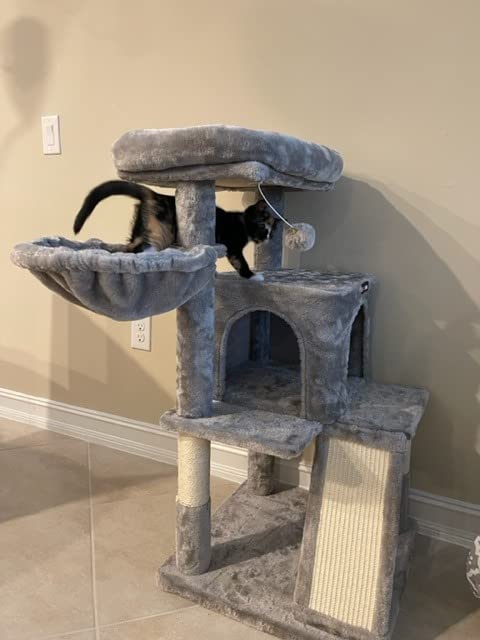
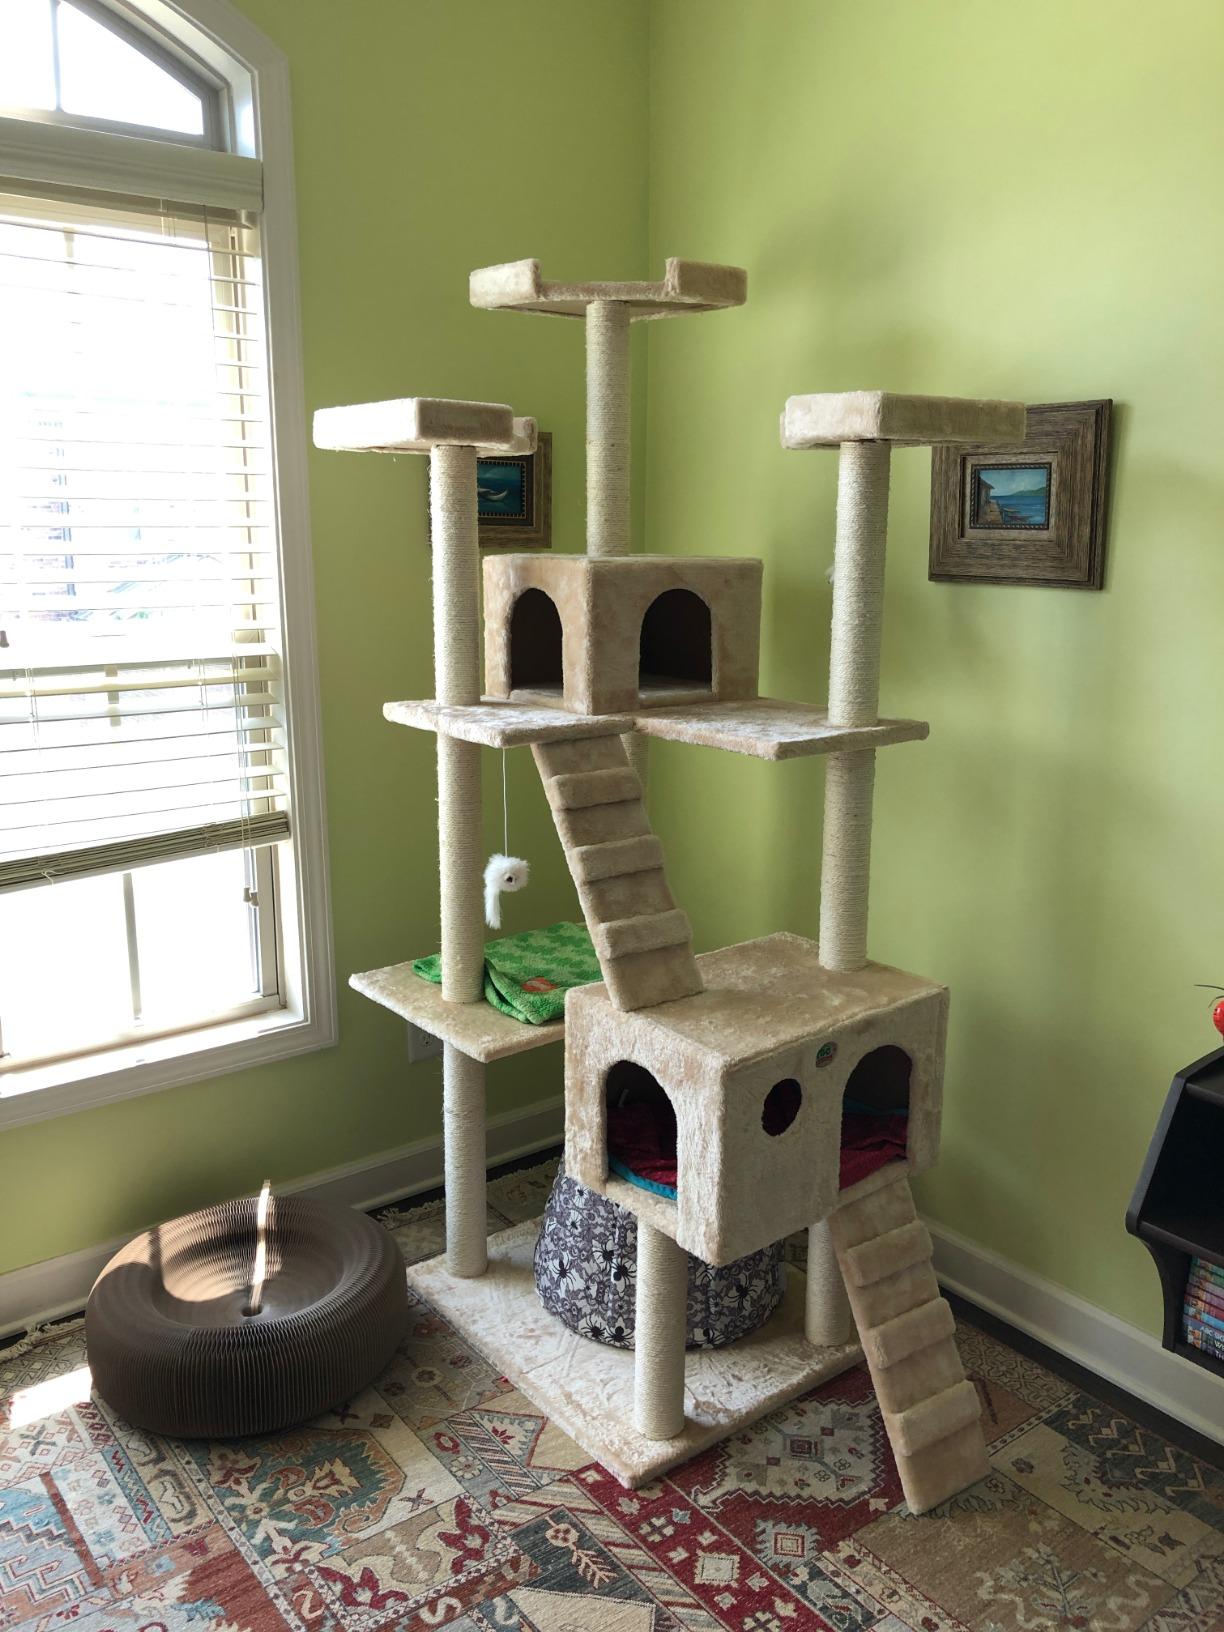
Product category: items_cat tree
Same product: no